Naked Alibi

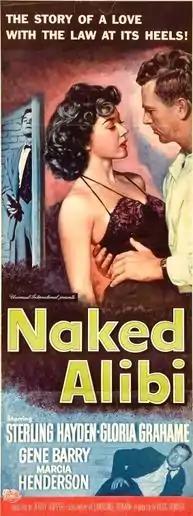
Theatrical release poster

Naked Alibi is a 1954 American film noir crime film directed by Jerry Hopper and starring Sterling Hayden, Gloria Grahame and Gene Barry. It was released on October 1, 1954 by Universal-International. Portions of the film were shot in Tijuana.